Savoia-Marchetti S.73

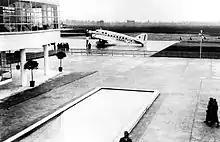
S.73 at Milan Linate airport

The first operator of the S.73 was the Belgian airline SABENA, which purchased five Gnome-Rhône 9Kfr Mistral Major-powered S.73s from Savoia-Marchetti in 1935, introducing them on European routes in the summer of 1935. Two of these aircraft were lost in accidents in 1935. Seven more S.73s, powered by Gnome-Rhône 14K Mistral Major engines, were built for SABENA under license by SABCA in 1936–1937, which allowed the S.73 to replace the Fokker F.VII on the service from Belgium to the Congo. This service took four days (with no overnight flying) with a flight time of 44 hours.